Mercedes-Benz SLS AMG

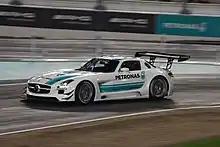
A Mercedes SLS AMG GT3 competing at the 2015 Stars And Cars event

The SLS AMG GT3 is a race version of the SLS AMG Coupé, developed in accordance with the GT3 regulations of the FIA (Fédération Internationale de l'Automobile). Notable changes include a sequential six-speed racing transmission with shift paddles mounted on the steering column, an integrated multi-disc locking differential and traction control, adjustment facilities for the springs and shock absorbers; the suspension height, the stabilisers, the track width and camber; a rack-and-pinion steering with a more direct ratio and servo assistance, AMG 18-inch light-alloy wheels, a steel racing braking system with racing ABS, seat shell (individually foam-padded, featuring the HANS (Head And Neck Support) system located in a high-strength carbon-fibre (CFRP) safety cell, a six-point racing harness, an optimised fire extinguisher system and the central display positioned within the driver's field of vision. The Development of the new Mercedes-Benz SLS AMG GT3 testing programme began on Lausitz Eurospeedway in June 2010.